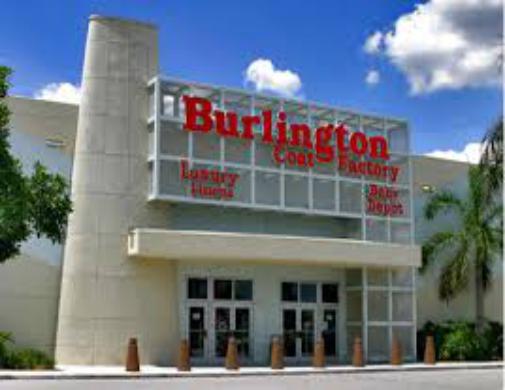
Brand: Burlington Coat Factory
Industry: Clothes